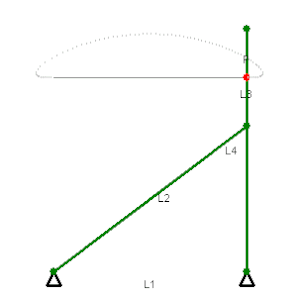
Le cheval de Tchebychev est une liaison mécanique qui convertit un mouvement de rotation en un mouvement proche de la ligne droite.
Pafnouti Lvovitch Tchebychev, né le 4 mai 1821 à Okatovo, près de Borovsk, et décédé le 26 novembre 1894 à Saint-Pétersbourg, est un mathématicien russe. Son nom a tout d'abord été transcrit en français Tchebychef. Il est aussi transcrit Tschebyschef ou Tschebyscheff, Chebyshov ou Chebyshev.
Un mécanisme à quatre barres est un système composé de quatre corps rigides, en général articulés entre eux par des liaisons tournantes : rotules ou pivots. Dans leur forme la plus simple, les pièces sont des barres, les liaisons étant aux extrémités des barres ; une des barres peut être le bâti de la machine. Ce sont des systèmes de guidage permettant d'effectuer des mouvements parfois complexes.